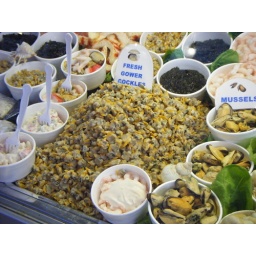
It's strange that they don't have a fish restaurant in the market